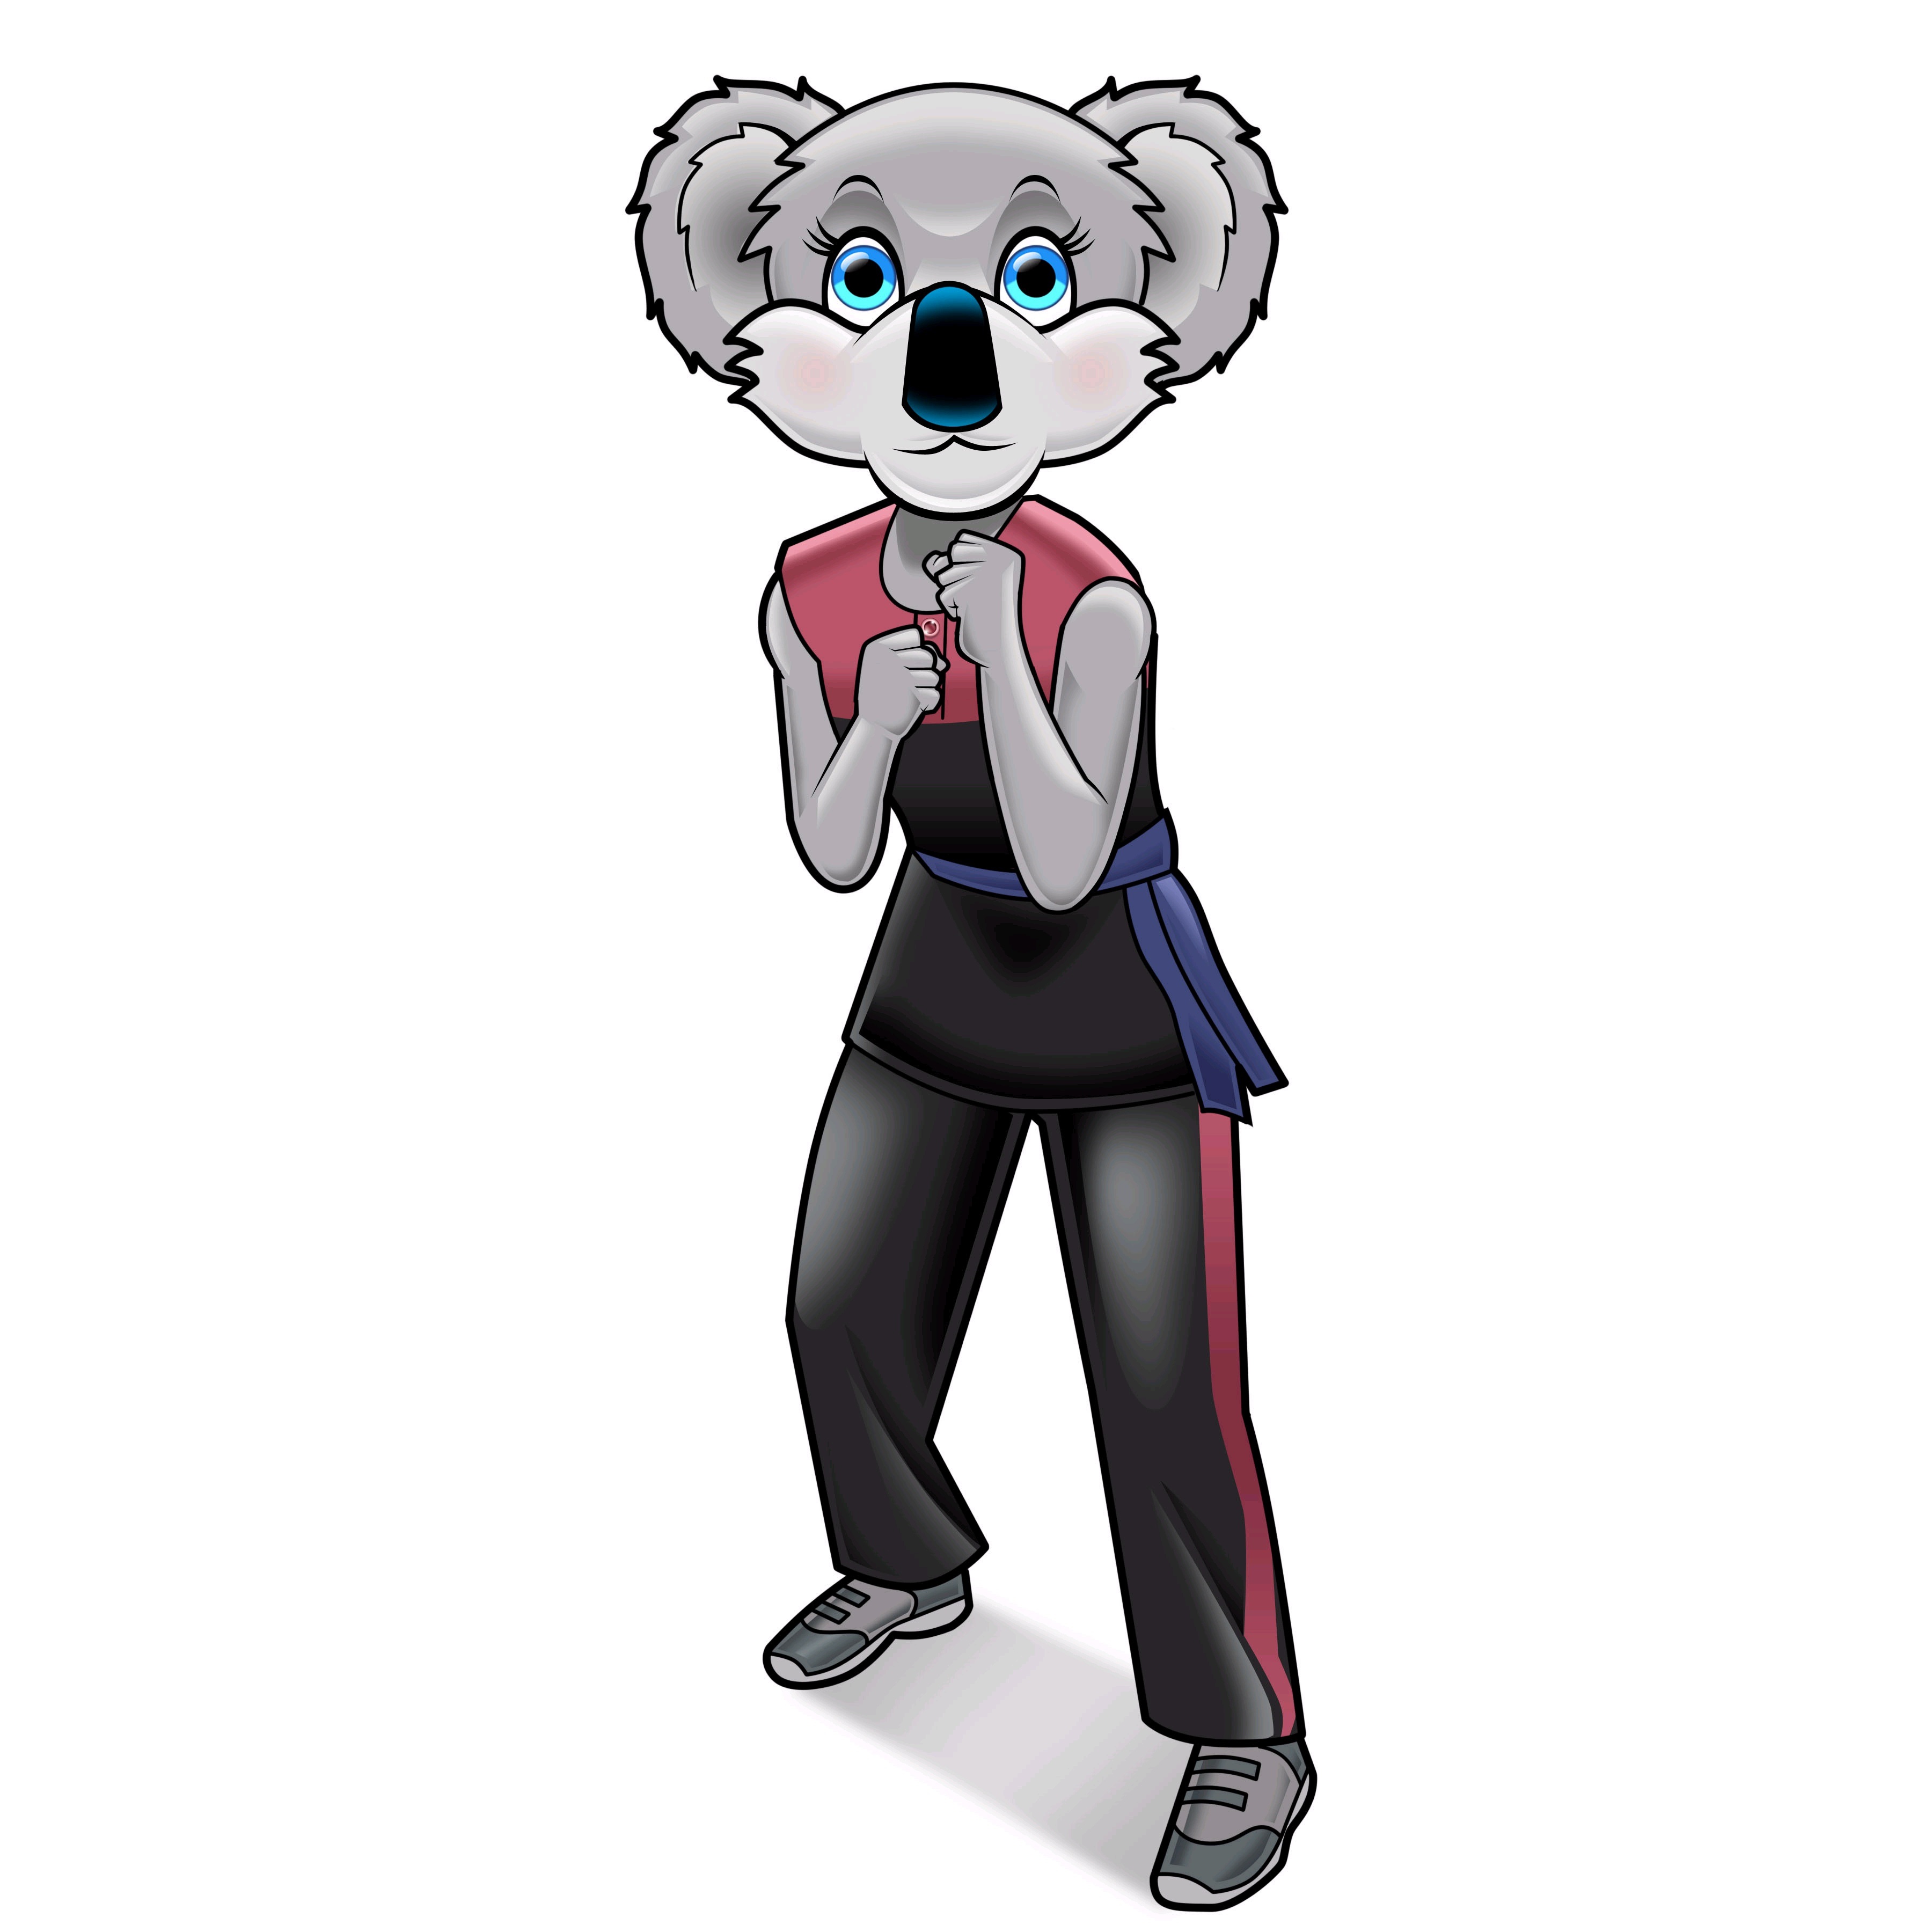
toy, martial art, posture, mascot, koala, cartoon, kung fu